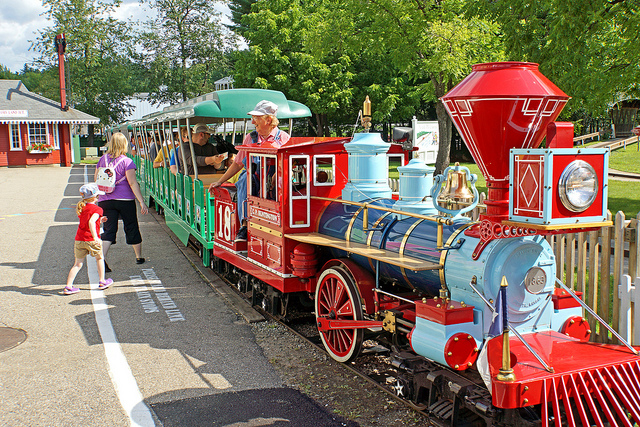
A woman and child are boarding a colorful little train.

A small children s train traveling next to a park.

A woman and child approaching a theme park train.

To people about to get on a small kiddie train.

A small children's train on a small track with a conductor sitting in the front train engine.